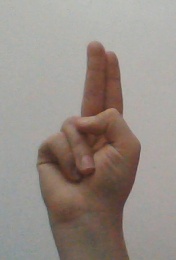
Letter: taa